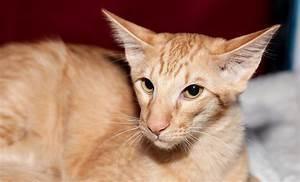
cat